Queen's University Belfast Boat Club

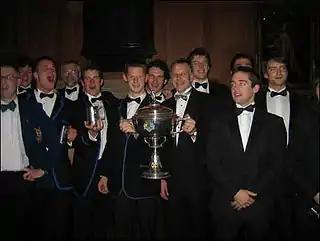
The 2005 Irish Championship winning Queen's crew receiving the IARU Trophy. Holding the cup is QUB Vice Chancellor Peter Gregson.

Queen's have achieved much success in recent years. In 1996 they won both the Wylie Cup and the Intermediate 8 Championship. In 2001 a Queen's coxless pair of James Cleland and Jonny Hill won the Irish championships and followed it up the next season by representing Ireland in the Home internationals and Northern Ireland in the Commonwealth Rowing Championships. In 2003 Queen's raced in the Head of the Charles in Boston for the first time, entering the championship and college 8's races. In 2005 Queen's, under the captaincy of Chris Wylie, won the Intermediate 8's championship of Ireland ahead of Neptune R.C, and also won the University 8's event at Amsterdam International Regatta beating Orca R.C into second place.